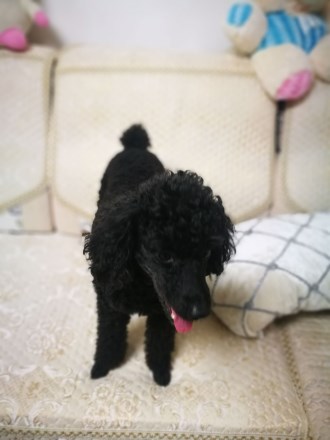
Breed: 7449-n000128-teddy